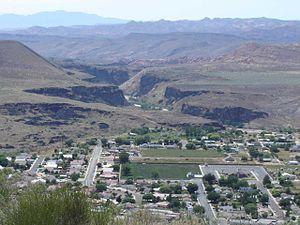
La ville de La Verkin est située dans le comté de Washington, dans l’État de l’Utah, aux États-Unis. Sa population s’élevait à 4 060 habitants lors du recensement de 2010, estimée à 4 398 habitants en 2018.